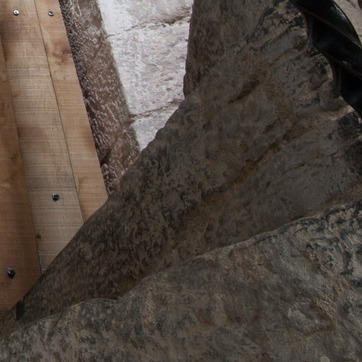
Material: stone